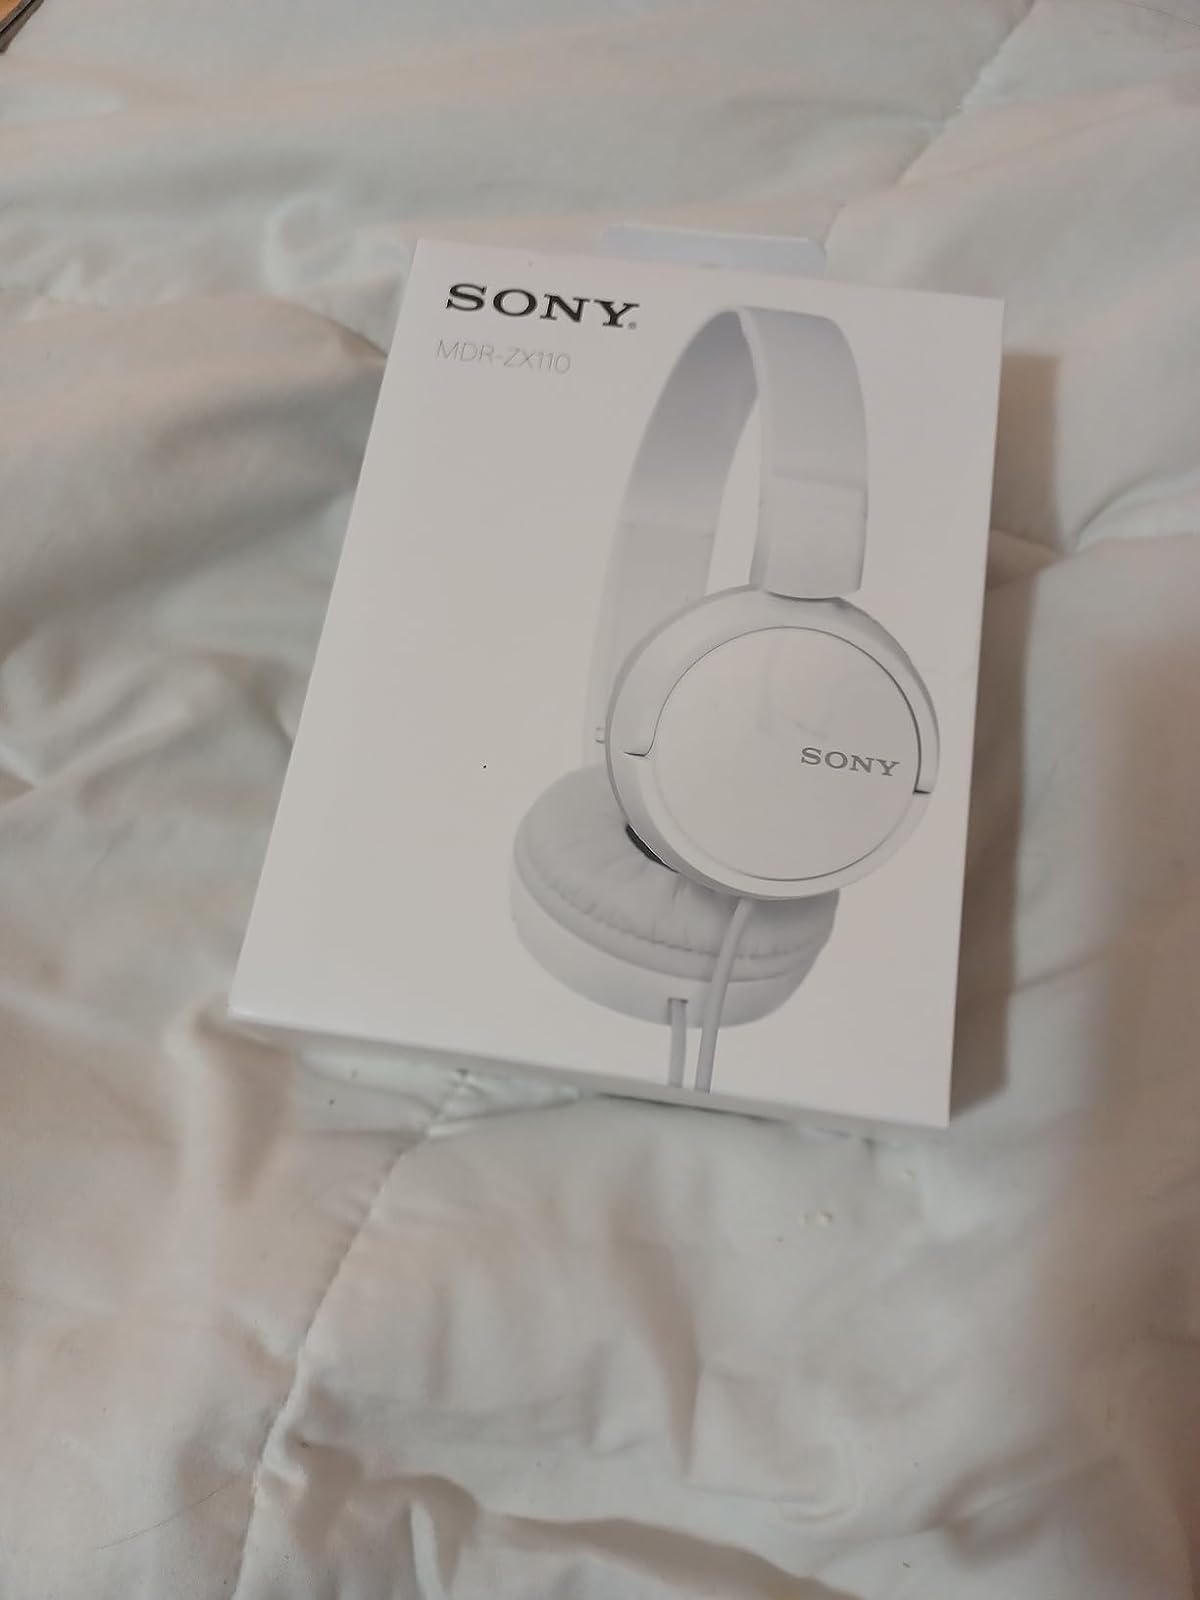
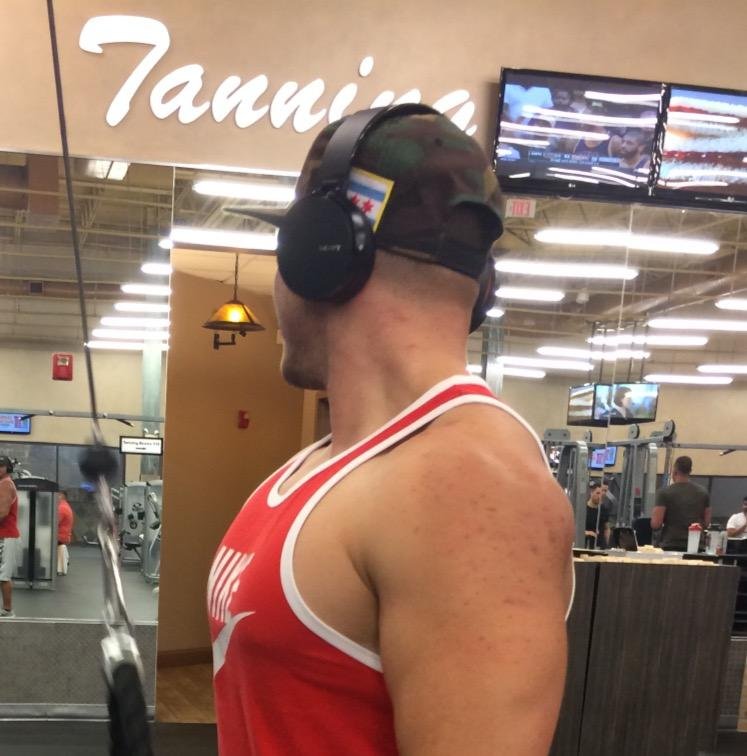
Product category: headphones
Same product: no